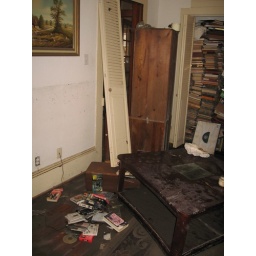
Notice many more volumes of book collection awaiting more shelves to be built in house - also ruined